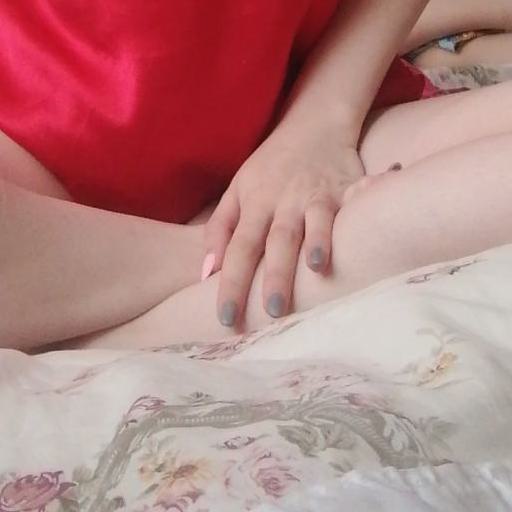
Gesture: no_gesture